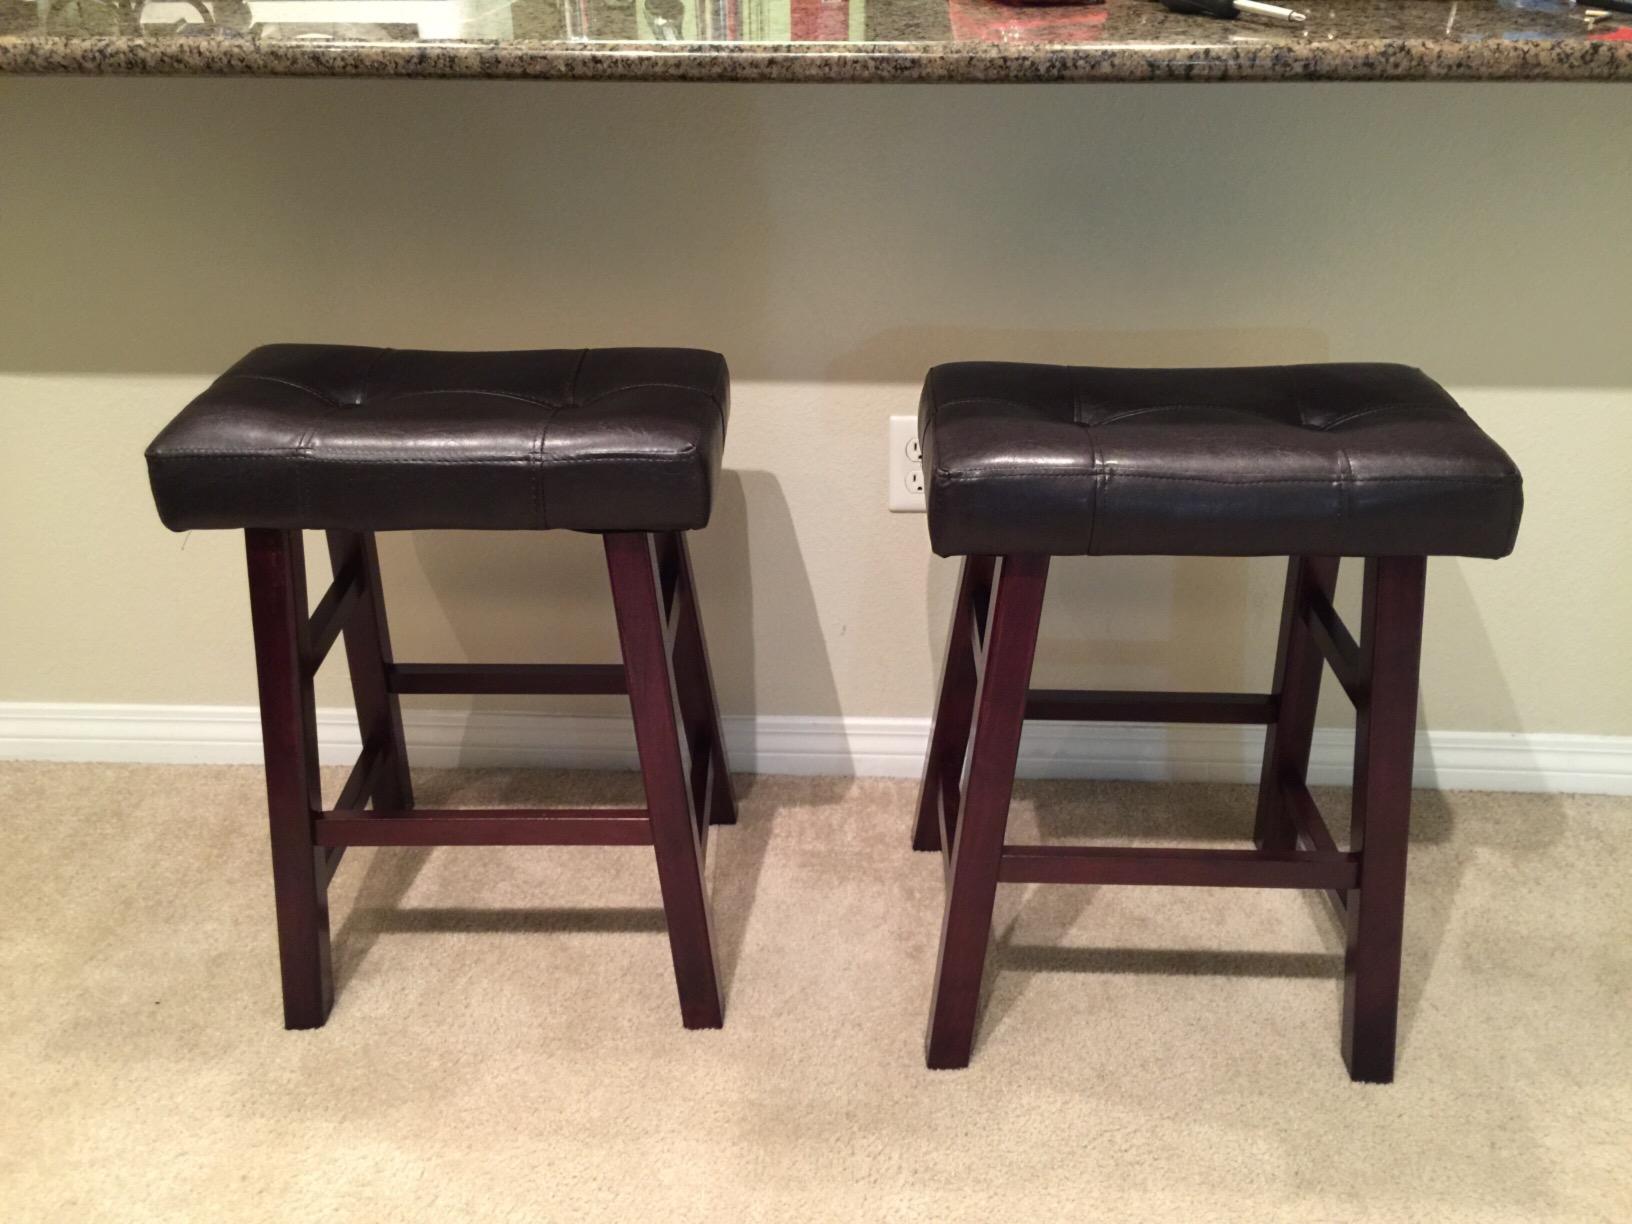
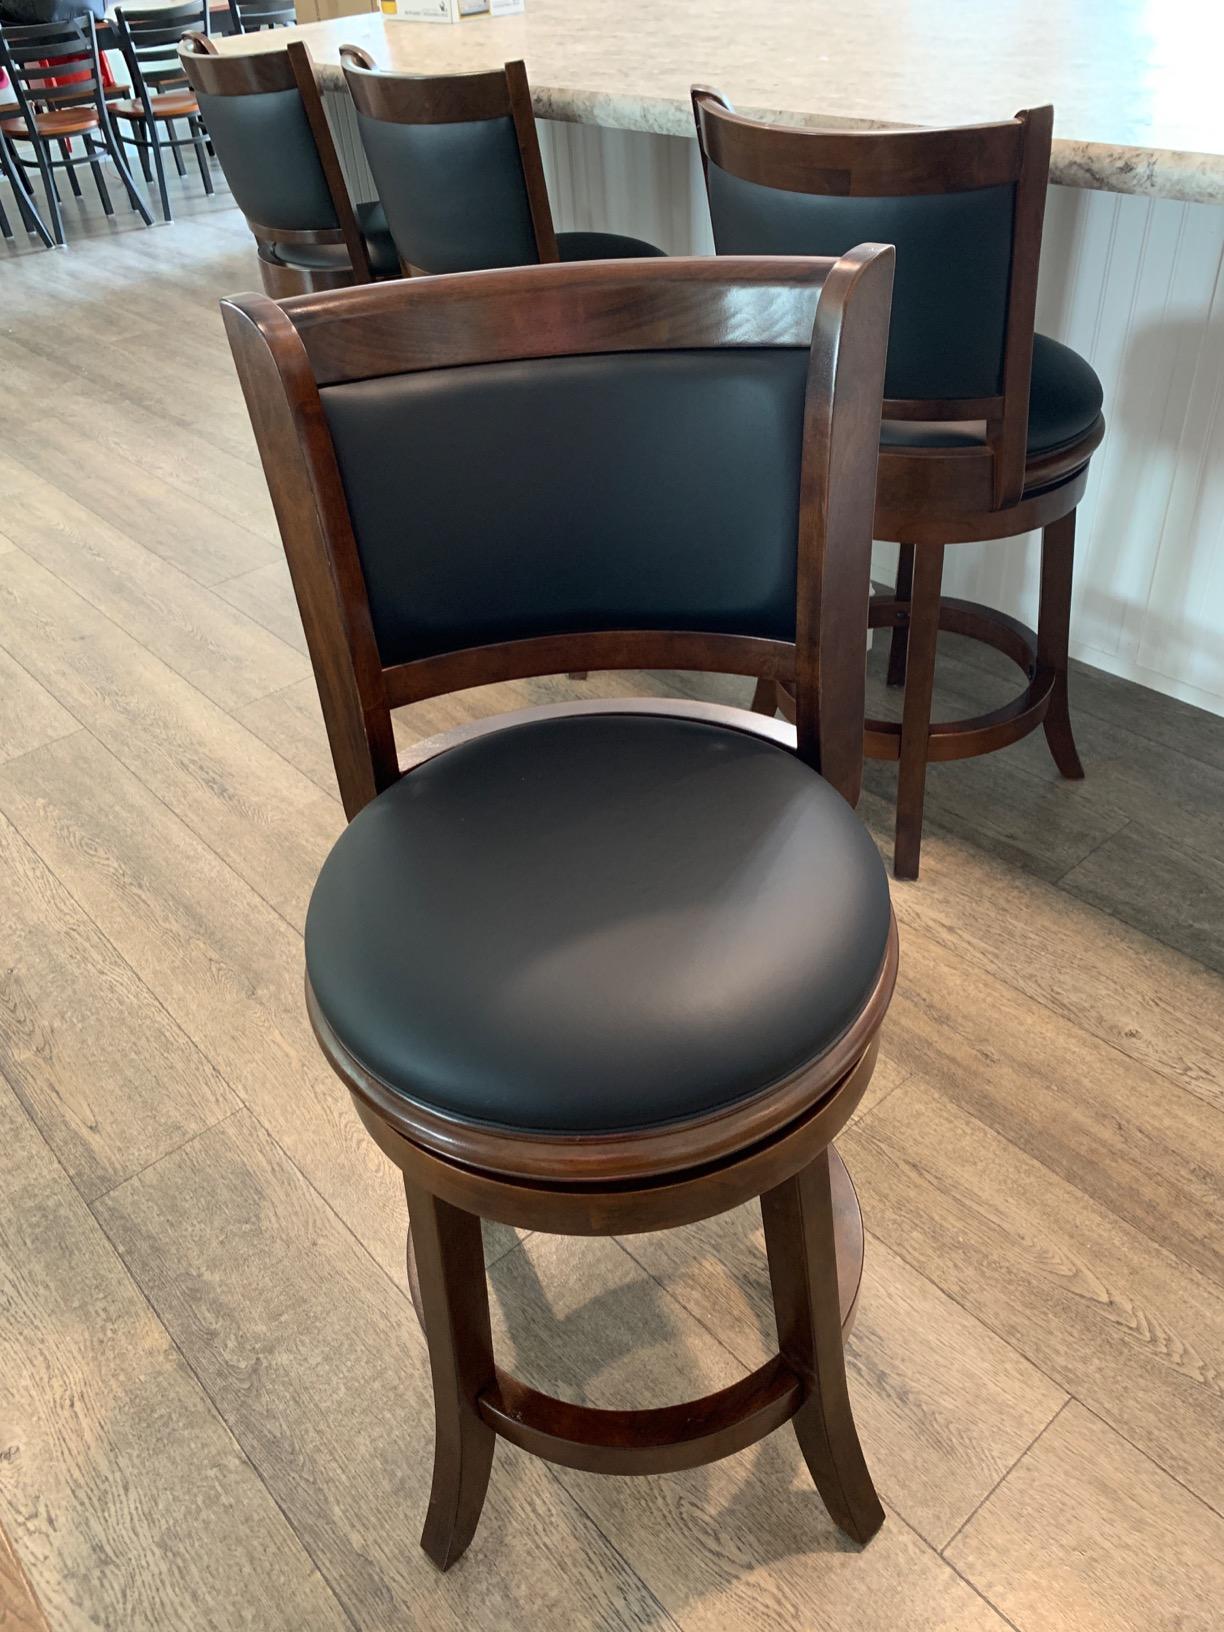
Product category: stool
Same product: no